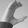
ASL letter: C